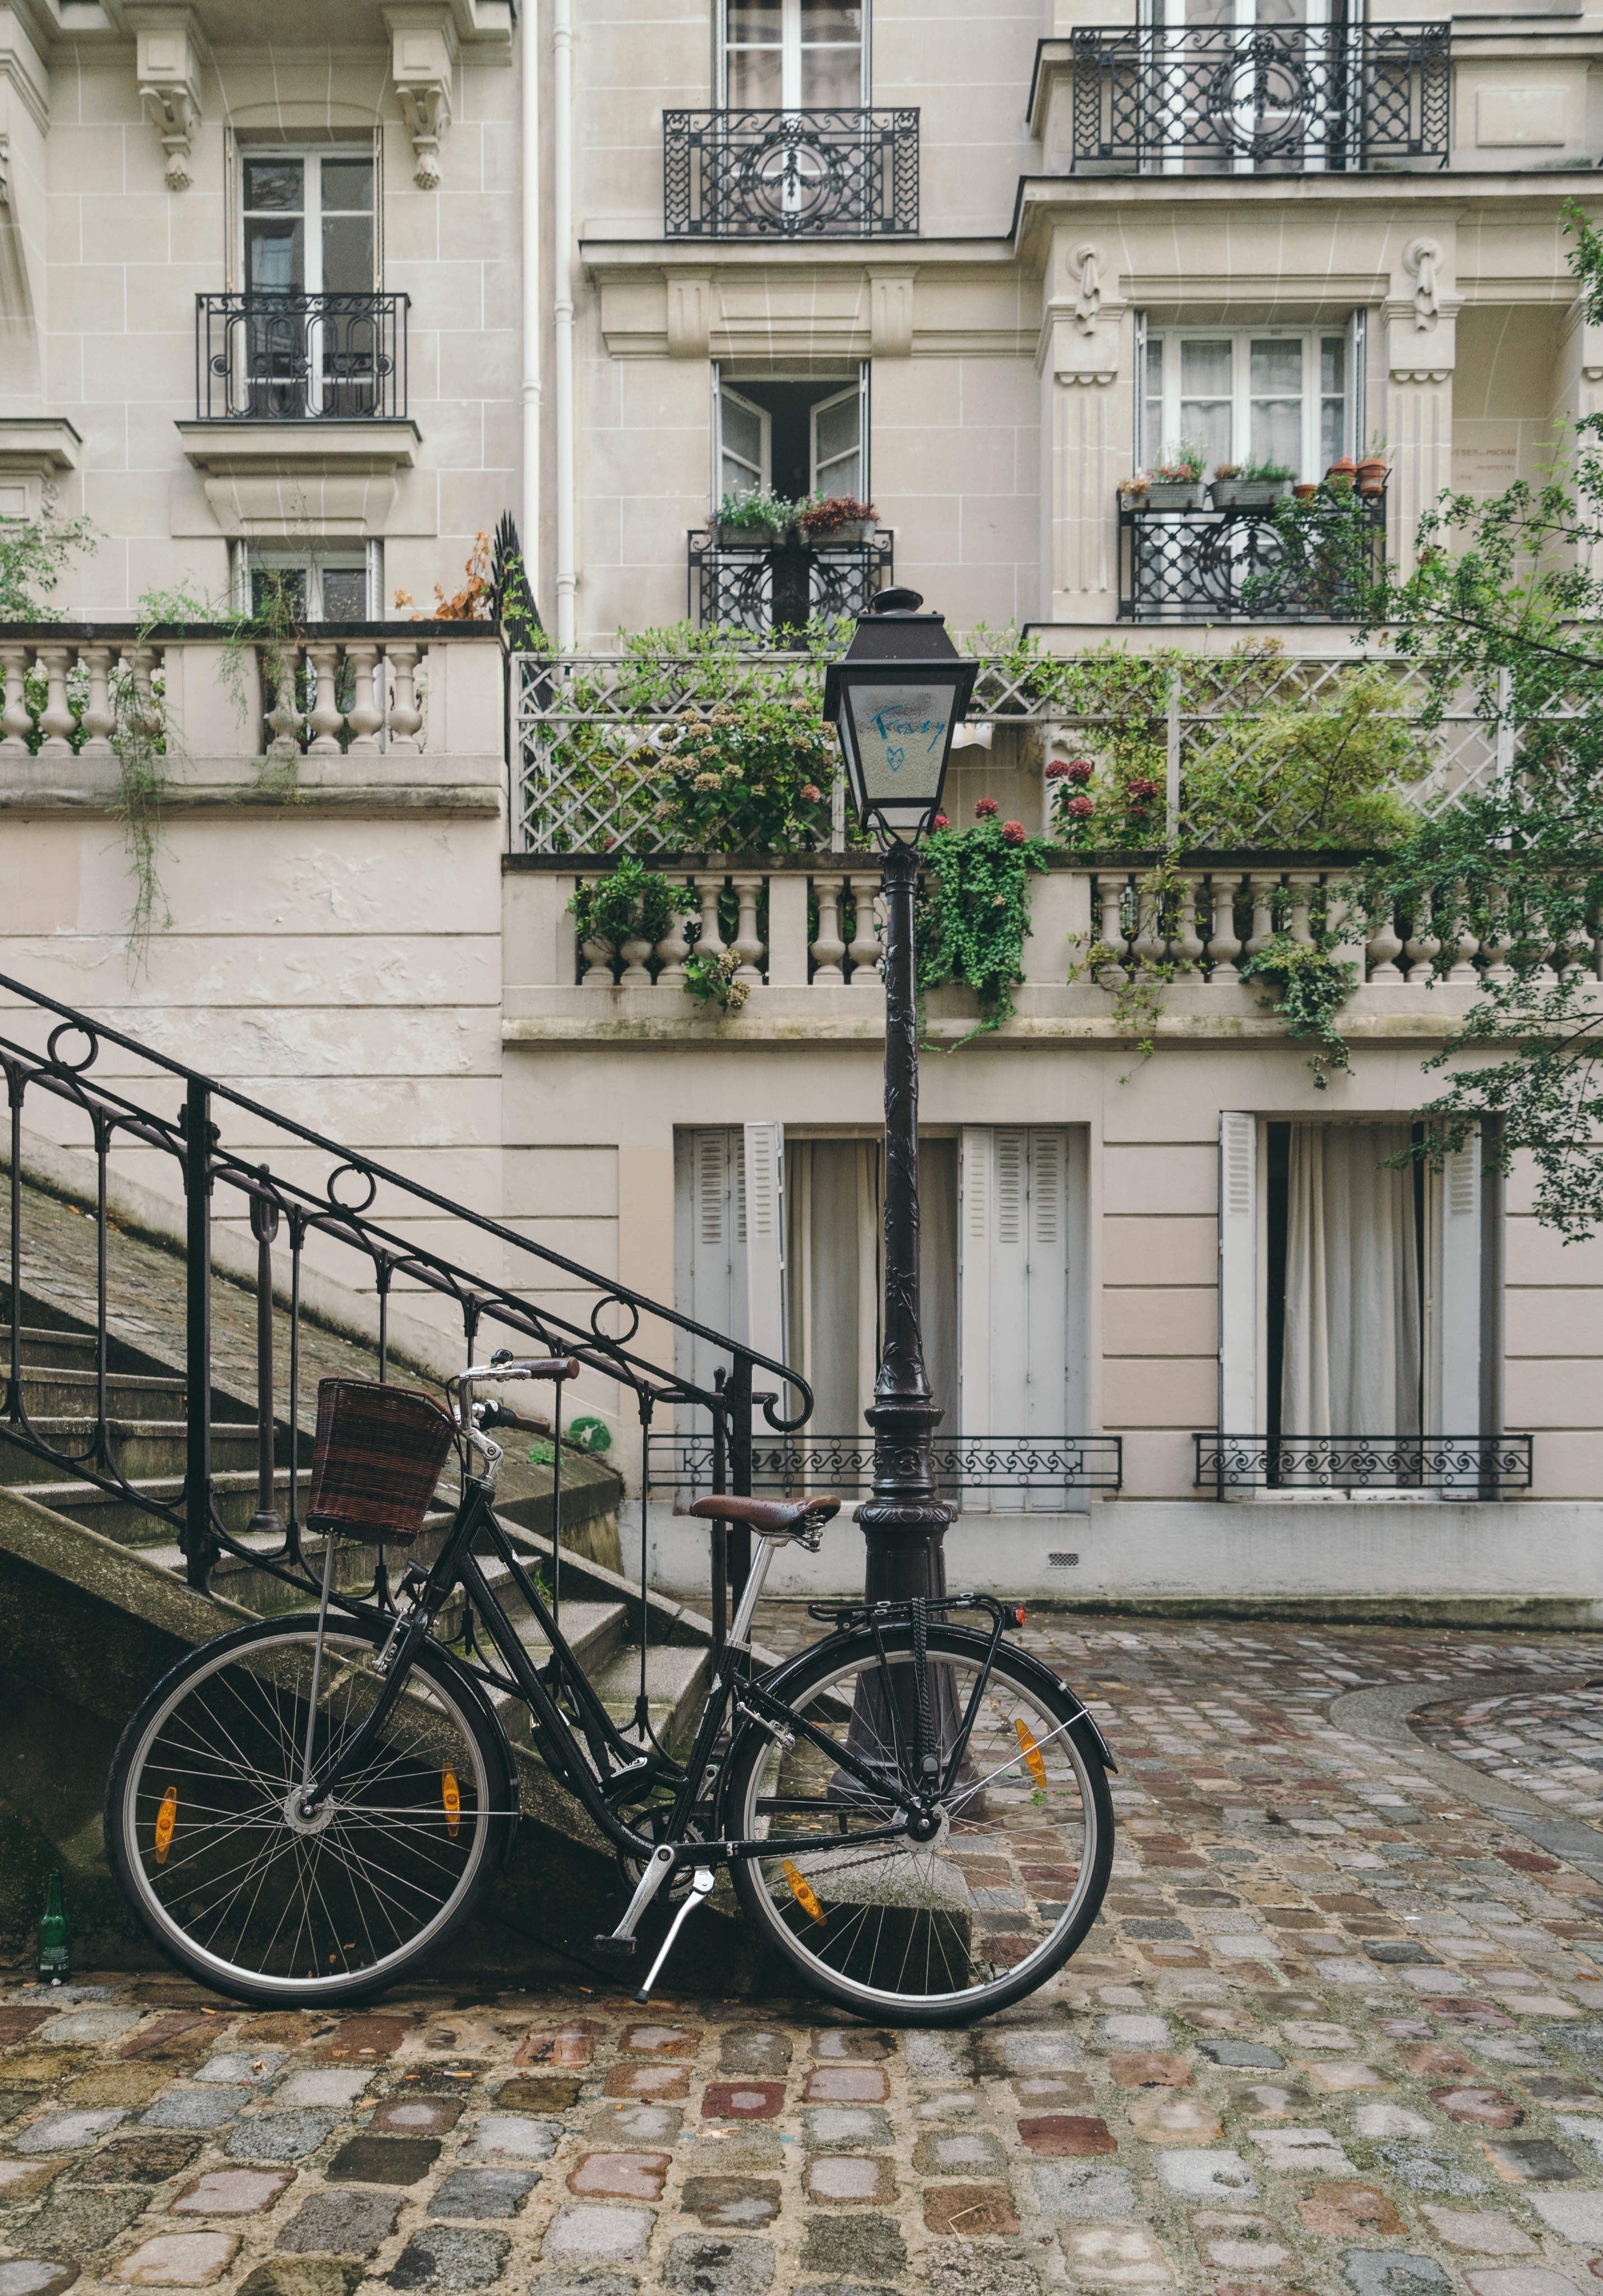
street, window, building, bicycle, bike, city, home, balcony, suburb, vehicle, sports equipment, estate, neighbourhood, urban area, residential area, bicycle motocross